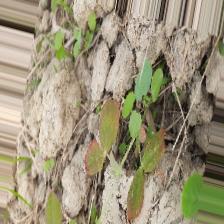
Label: Lentil Rust